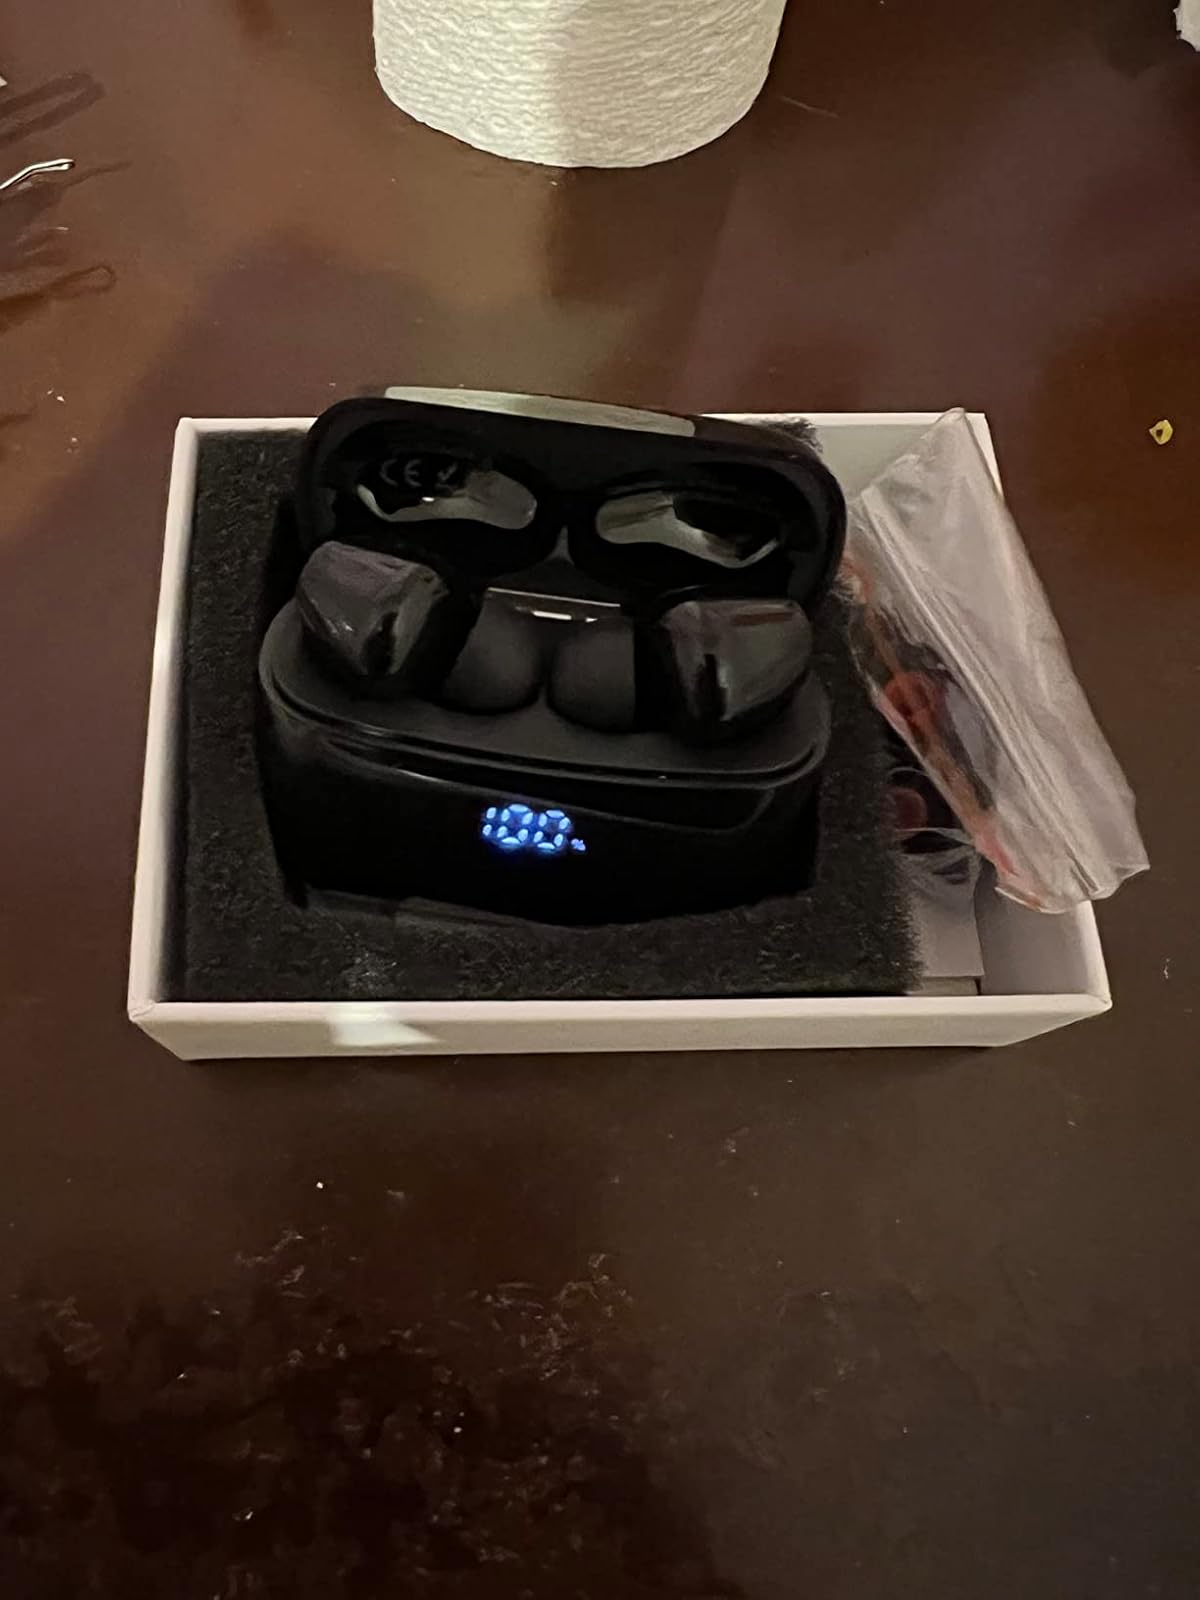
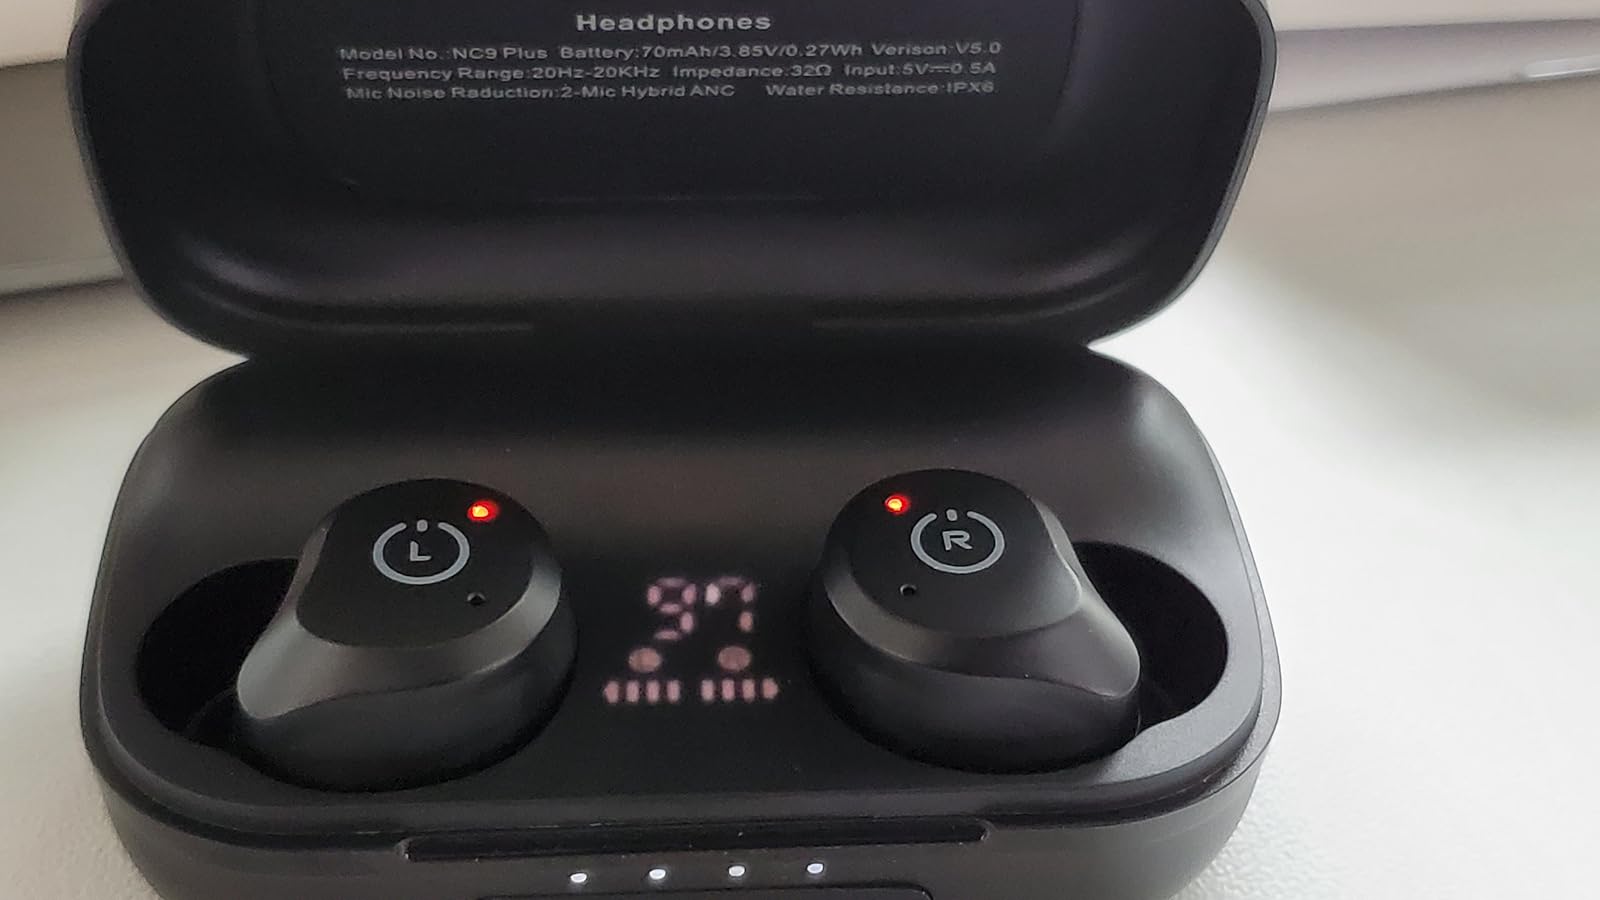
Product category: earbuds
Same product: no